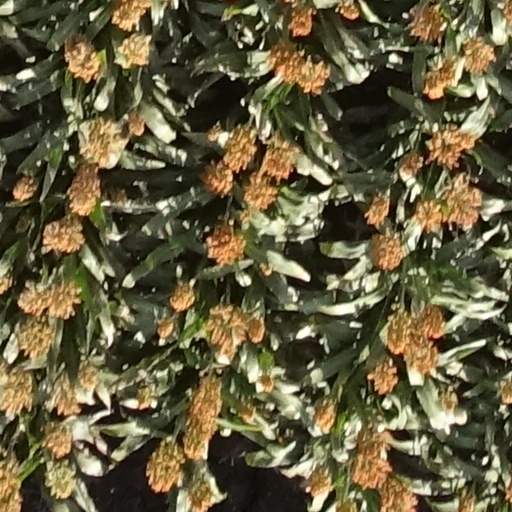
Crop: sorghum